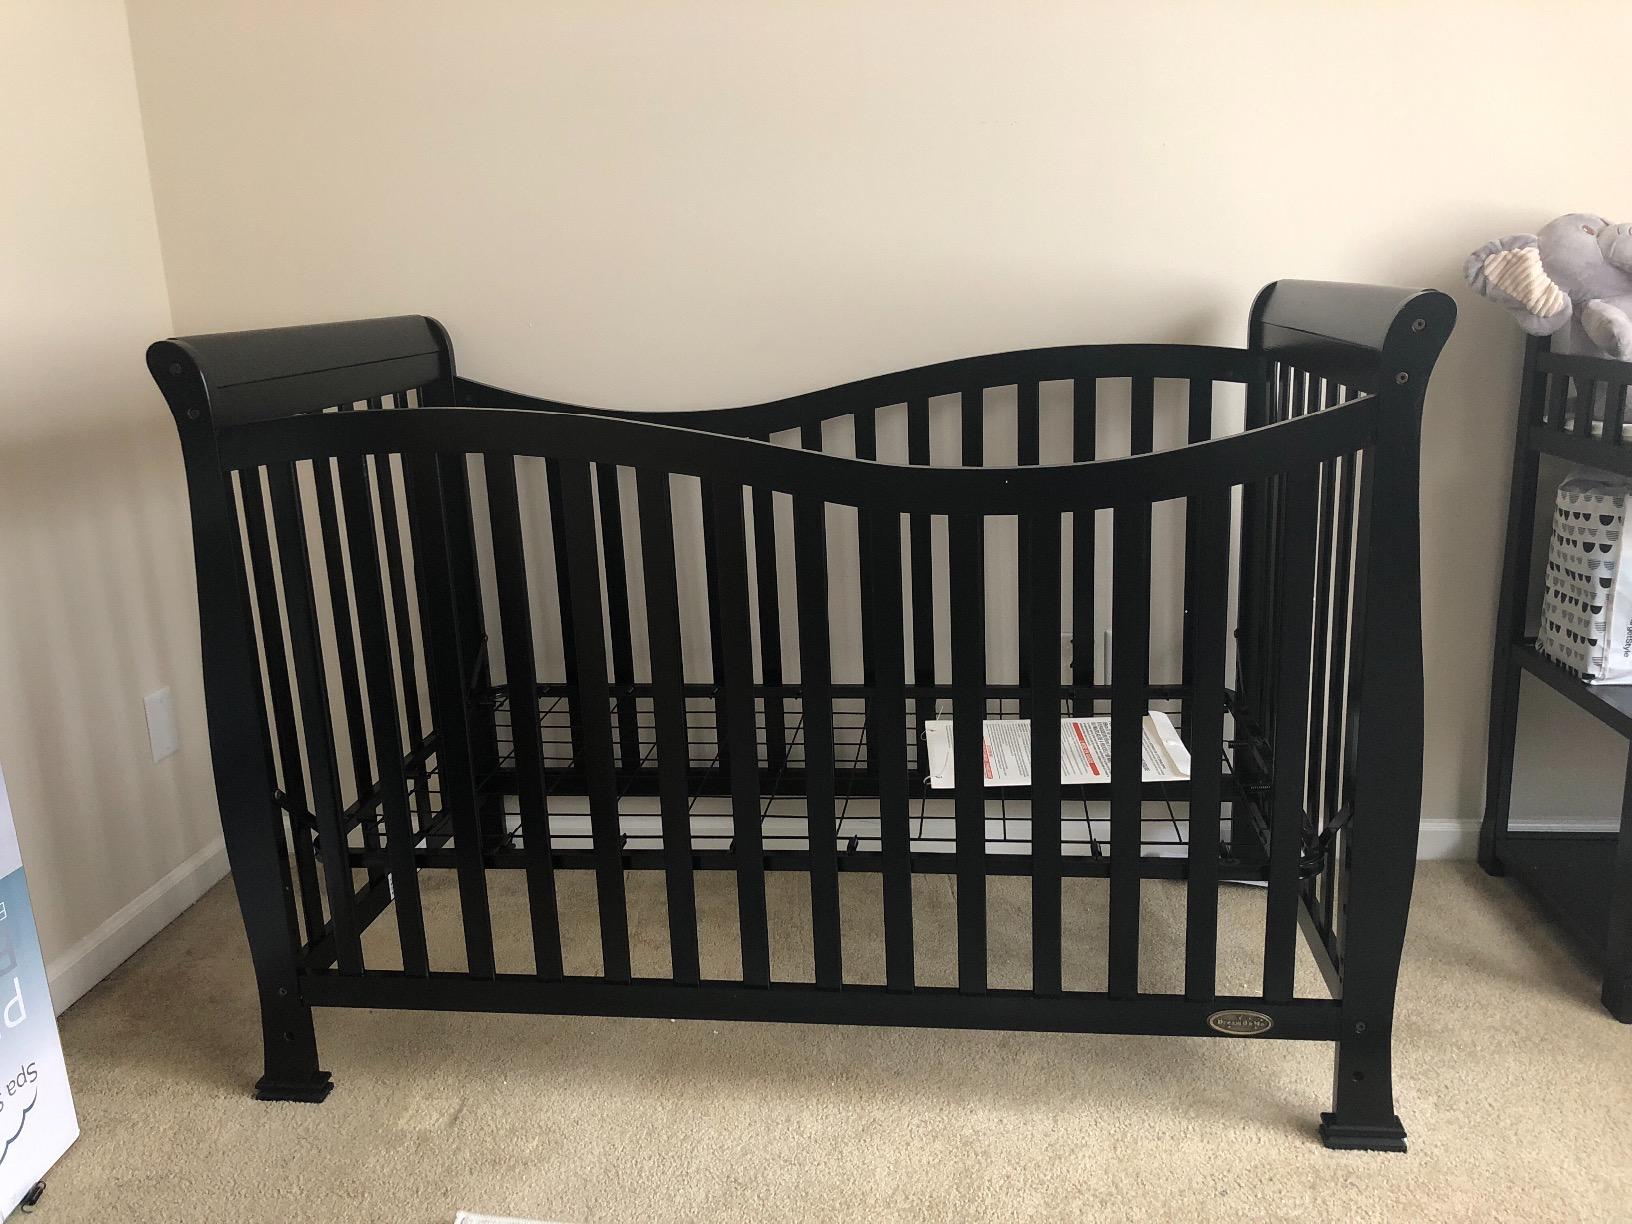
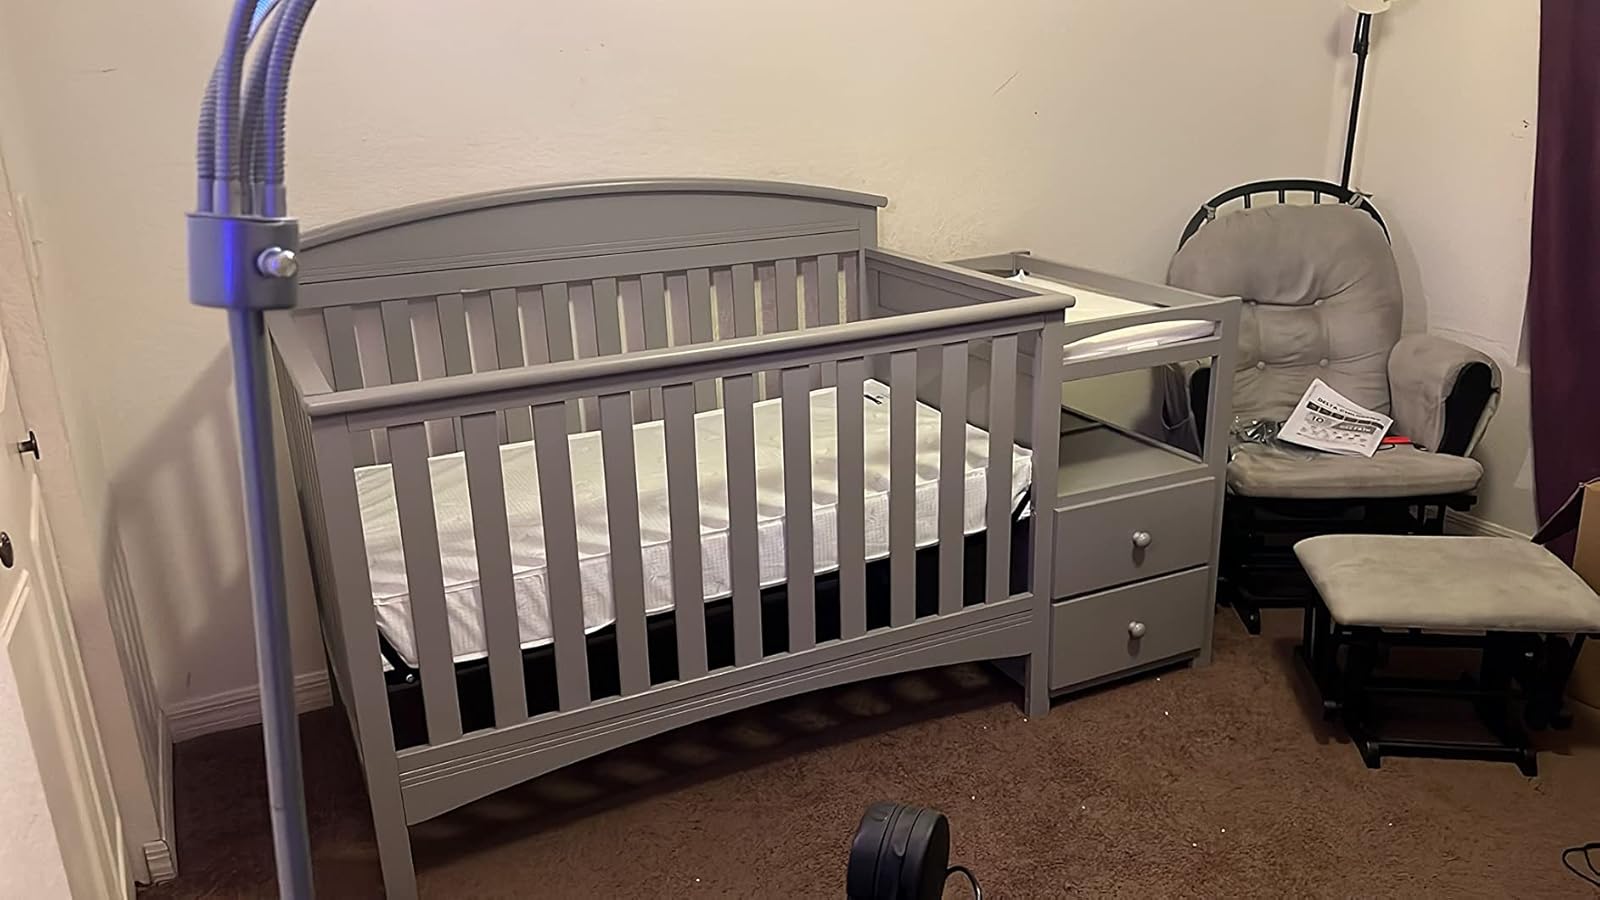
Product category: products_crib
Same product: no